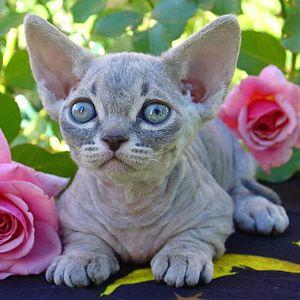
Le minskin est une race de chat qui résulte du croisement d'un munchkin et probablement d'un donskoy ou d'un sphynx. Il en résulte un chat à la morphologie du Munchkin mais sans fourrure. Cette race reste néanmoins peu populaire. Il existe en toutes couleurs possibles, mais la plus commune reste peau rose. Il est d'un caractère doux et affectueux, mais il arrive qu'il se montre également rebelle. Il fait cependant un très bon compagnon pour les personnes seules.